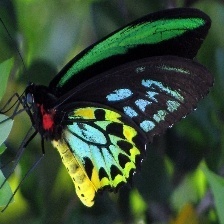
Species: CAIRNS BIRDWING